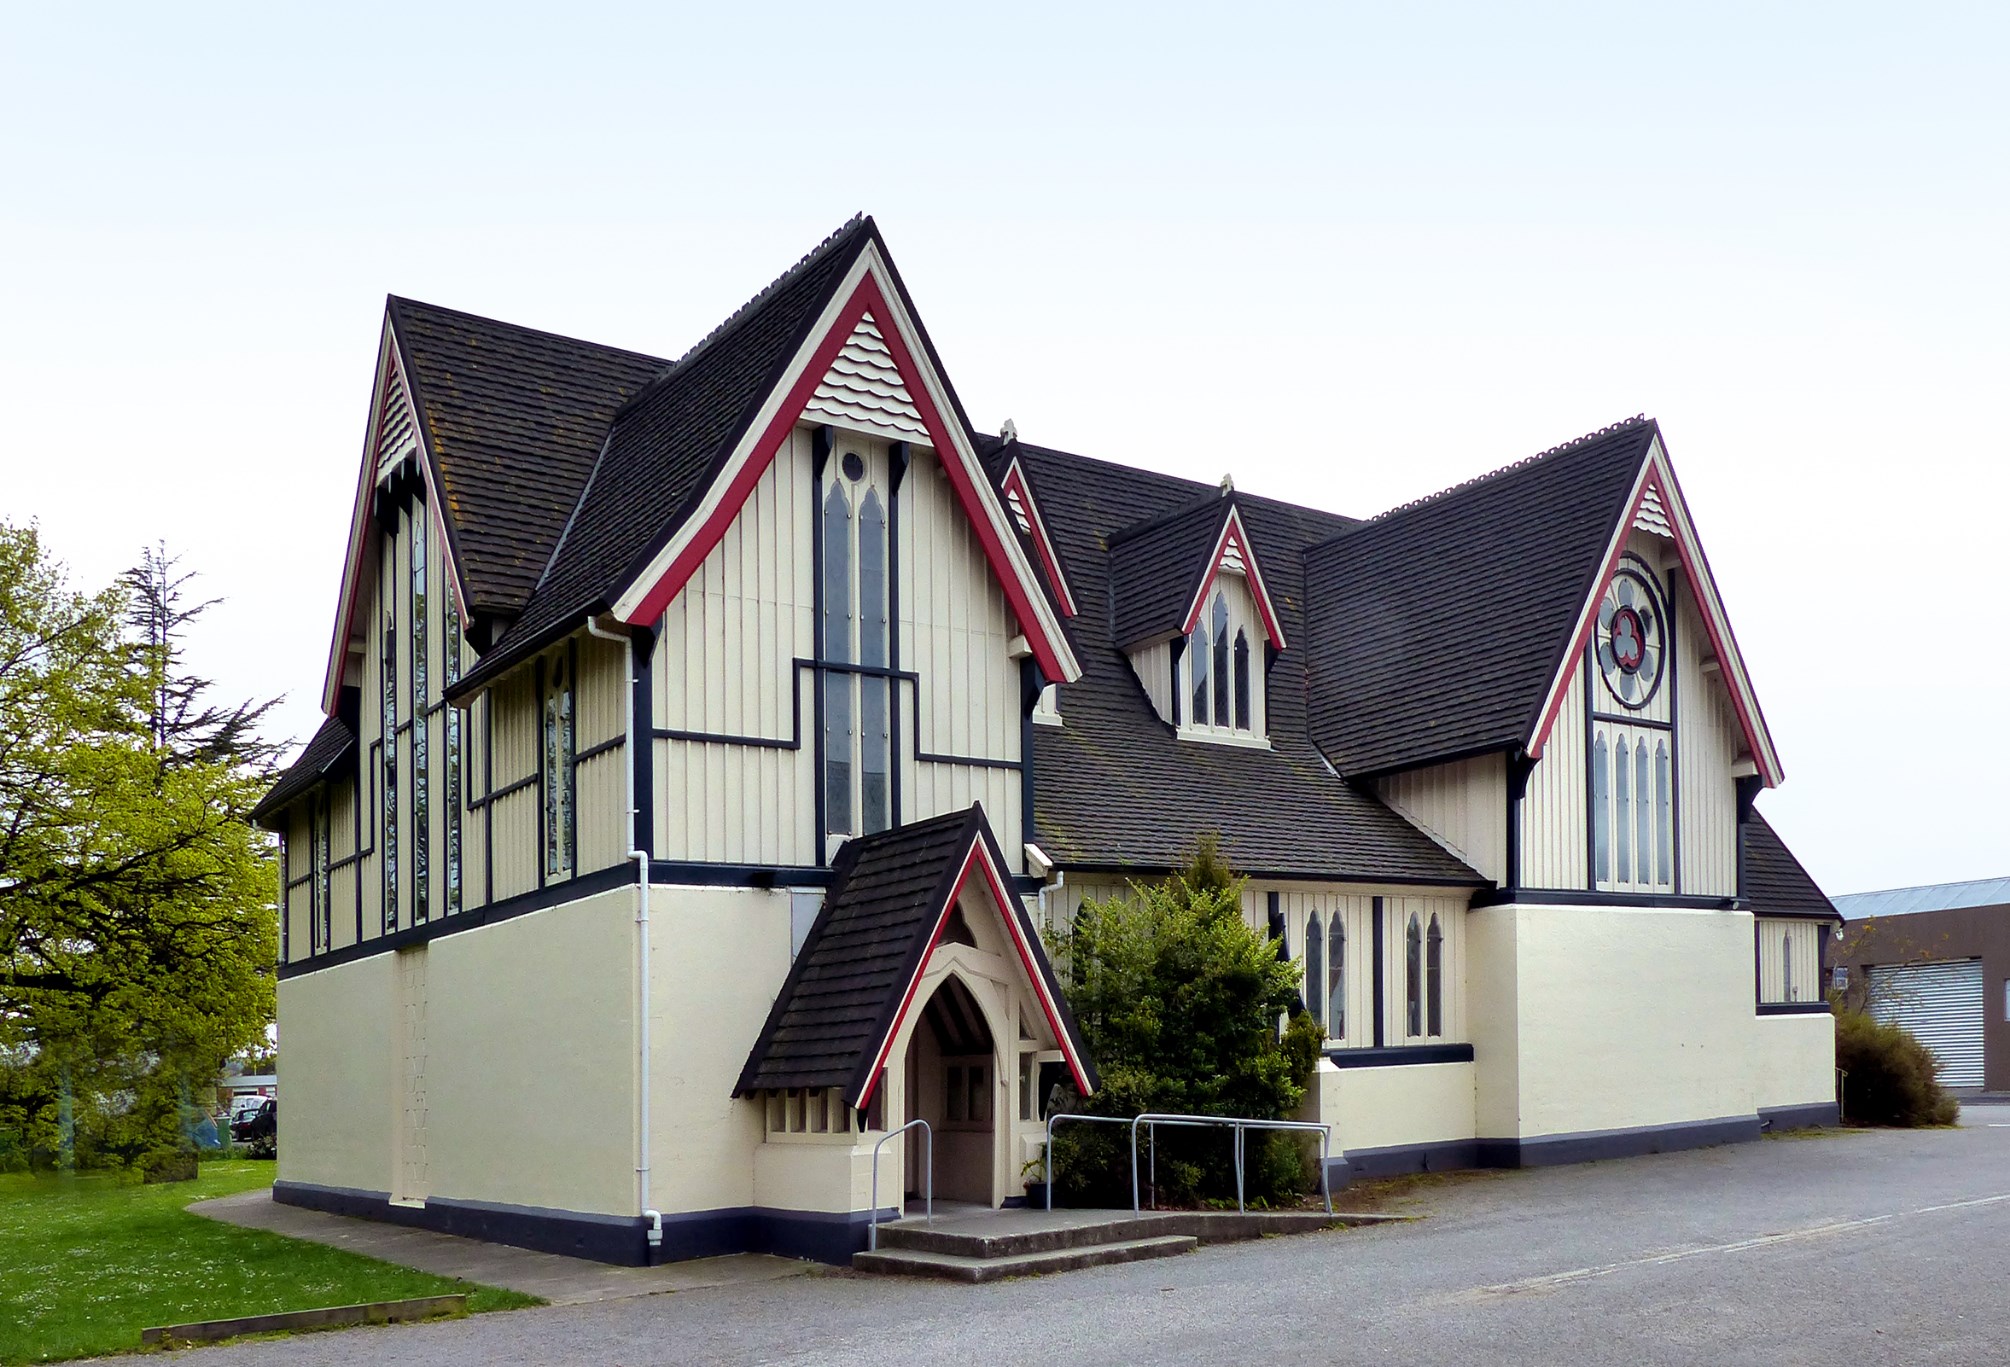
architecture, house, building, barn, home, cottage, facade, church, chapel, place of worship, churches, tourist attraction, holyplaces, placesofworship, placeofworship, religon, rangoria